Carlo Galetti

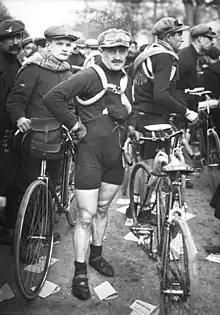
Galetti in 1913

Carlo Galetti (26 August 1882 – 2 April 1949) was an Italian professional road racing cyclist.